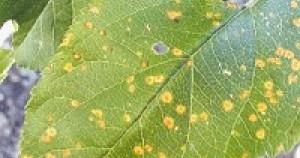
Plant: Apple
Disease: apple rust